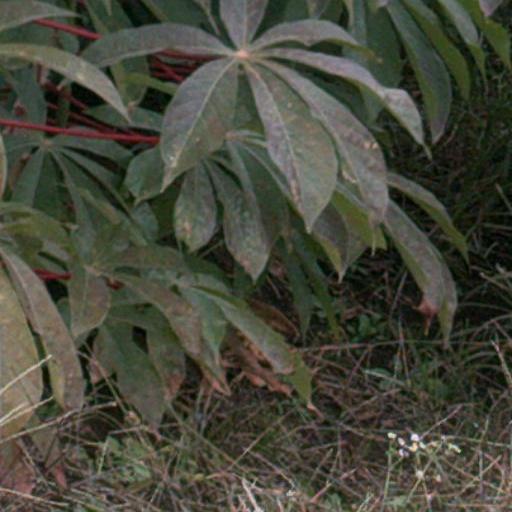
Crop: cassava